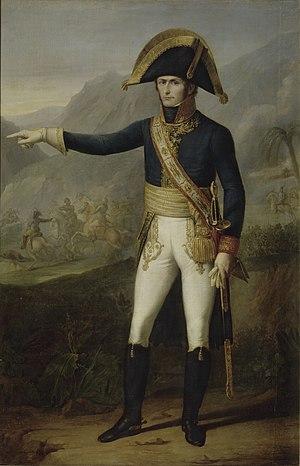
Pontoise est une commune française située en région Île-de-France, sur la rive droite de l'Oise, à environ vingt-cinq kilomètres au nord-ouest de Paris.